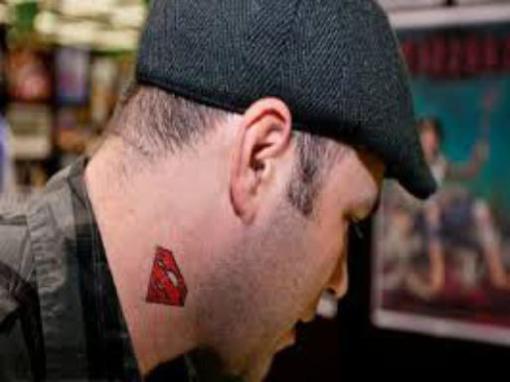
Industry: Leisure